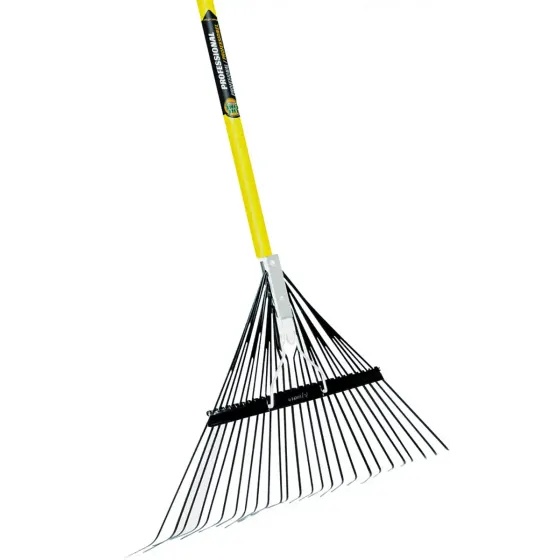
Vulcan Fiberglass Lawn Leaf Rake 26 Tine
Brand: Vulcan
Key Features 26 in steel tine head for every type of job Strong 54 in fiberglass handle with 9 in cushioned grip Heavy-duty bolt-through construction with nylon nut Protective sleeve helps prevent splintering Lawn/leaf rakes steel head 26 inches, fiberglass handle length=54 inches. Steel tine leaf rake. 9 inches cushion grip. 26 inches head. Heavy duty bolt-through construction with nylon nut. Protective sleeve helps prevent splintering. Steel tine leaf rake. 54 in fiberglass handle. 9 in cushion grip. Head size of 26 in. Heavy-duty bolt-through construction with nylon nut. Protective sleeve helps prevent splintering. Steel tine leaf rake. 54 inches fiberglass handle. 9 inches cushion grip. 26 inches head. Heavy duty bolt-through construction with nylon nut. Protective sleeve helps prevent splintering.
Category: Home & Garden > Lawn & Garden > Gardening > Gardening Tools > Rakes